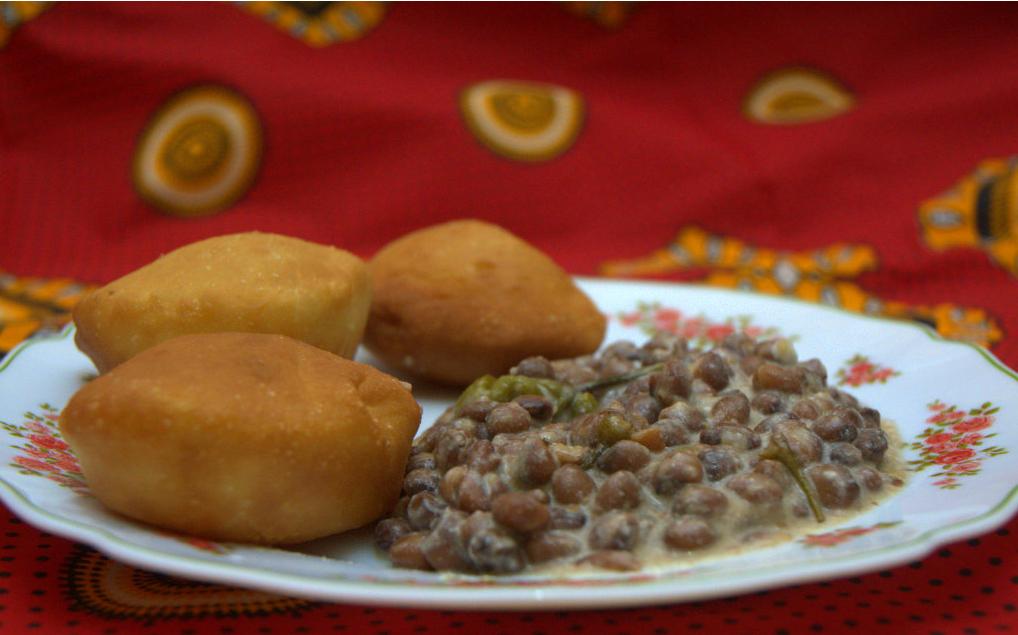
Kwenye bakuli nyeupe iliyo na maua yenye rangi nyekundu. Kuna mandazi yaliyokaangwa yenye rangi ya kahawai, pia kuna maharagwe yaliyokaangwa na kuwekwa maji ya nazi. Sahani hio imewekwa juu ya kitambaa chekundu.